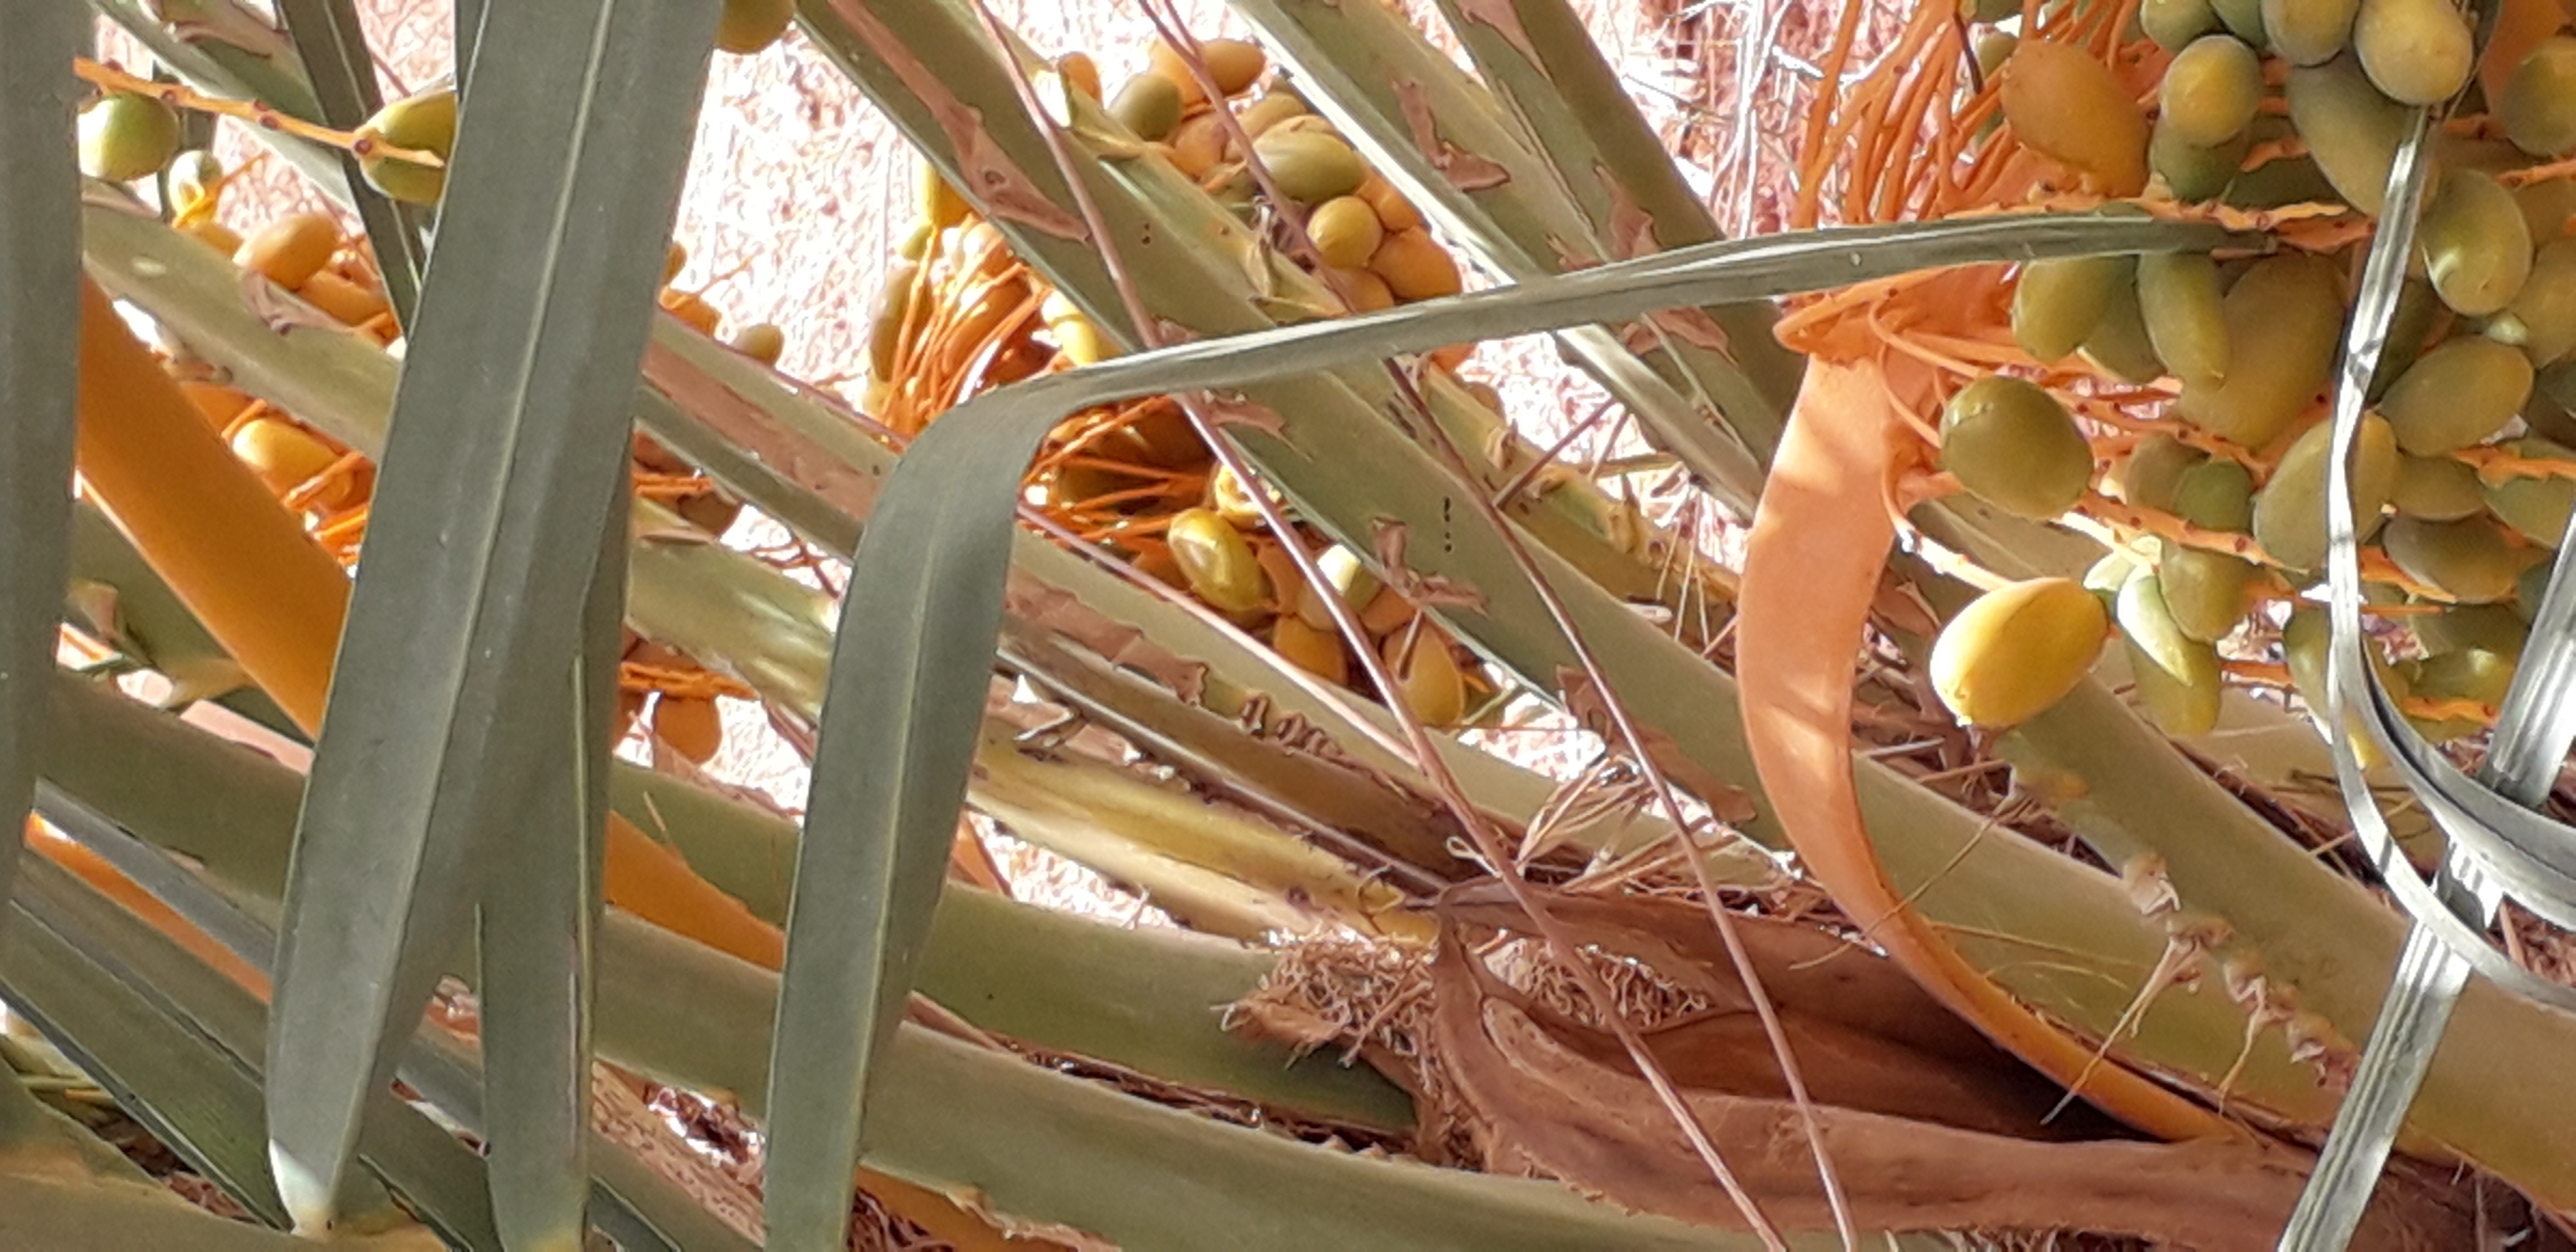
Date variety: kholt